Mohammad Al Gergawi

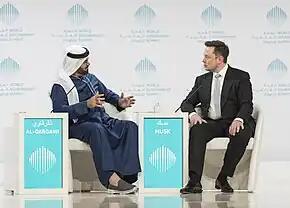
A conversation between Minister Mohammad Al Gergawi and Elon Musk during the World Government Summit, 2017

Mohammed Al Gergawi has held several positions in a number of academic institutions, including membership in the UAE University Council and the Board of Trustees of Abu Dhabi University. He is also an honorary fellow at the London Business School, a member of the International Advisory Board at the American University of Beirut, a member of the Supreme Council of the National Defense College, and the founding president of the Mohammed bin Rashid School of Government in 2005.